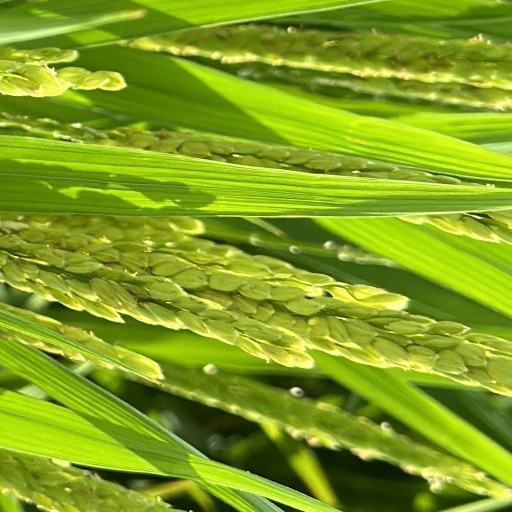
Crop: rice